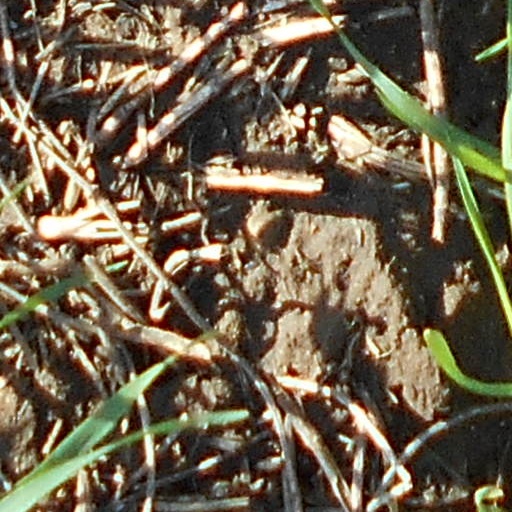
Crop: wheat